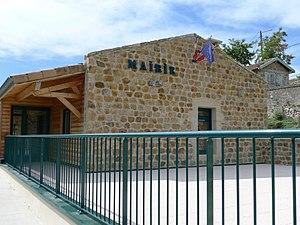
Mairie de Boffres - Ardèche - France
Boffres est une commune française, située dans le département de l’Ardèche en région Auvergne-Rhône-Alpes, à quelques kilomètres de Vernoux au sud-ouest de Valence.